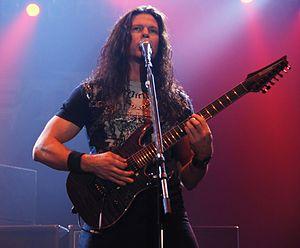
Chris Broderick du groupe Megadeth durant le festival Metalmania de 2008 en Pologne Polski: Chris Broderick z zespołu Megadeth w czasie festiwalu Metalmania 2008